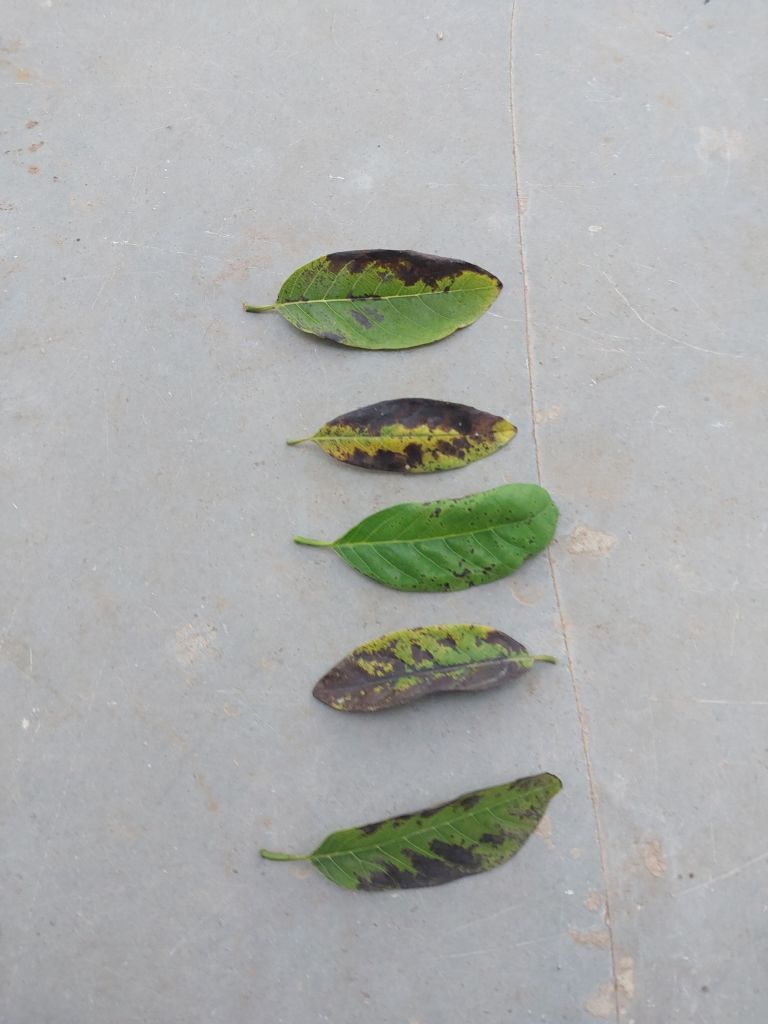
Disease label: Leaf spot on Leaves